Young Alternative for Germany

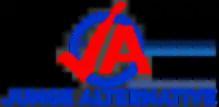
Logo until 2019

The JA was founded on 15 June 2013, four months after the AfD, with Torsten Heinrich as the organisation's first chairperson. Heinrich left the party in March 2014.